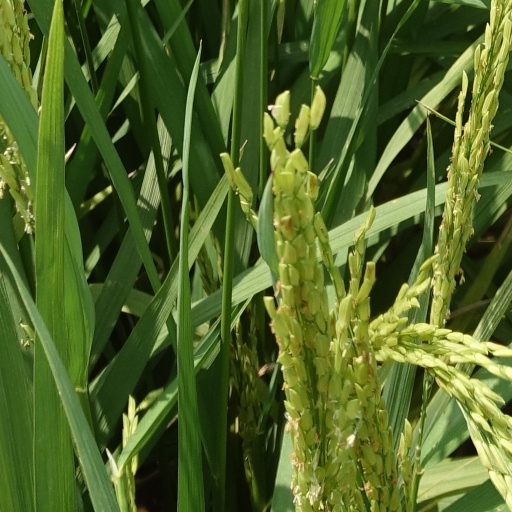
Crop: rice